Wason Manufacturing Company

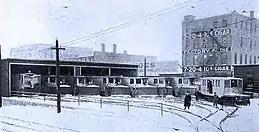
Wason plows from the Wason Manufacturing Company in Manchester, NH. (1909) Note the sign advertising Cuban cigars.

The Wason Manufacturing Company was a maker of railway passenger coaches and streetcars during the 19th and early 20th century. The company was founded in 1845 in Springfield, Massachusetts by Charles Wason (1816-1888) and Thomas Wason (1811-1870). Although the concept would later be popularized by the Pullman Company, Wason was the first to manufacture sleeping cars in America.